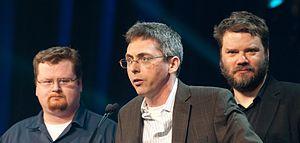
Portal 2 est un jeu vidéo de plates-formes et de réflexion en vue subjective développé et édité par Valve. Le jeu paraît sur Windows, OS X, PlayStation 3 et Xbox 360 le 19 avril 2011 en Amérique du Nord, et le surlendemain pour le reste du monde. La version pour Linux a été mise en bêta-test le 25 février 2014. La version du jeu sur disque optique est distribuée par Electronic Arts, tandis que la distribution en ligne pour Windows et OS X est gérée par le service de diffusion de contenu de Valve, Steam. Portal 2 est annoncé le 5 mars 2010 à la suite d'un jeu en réalité alternée d'une semaine basé sur les nouveaux correctifs apportés au jeu original. Avant la sortie du jeu sur Steam, l'entreprise met en vente un deuxième jeu en réalité alternée, Potato Sack, portant sur treize titres développés indépendamment, qui aboutit à une parodie de calcul distribué permettant de télécharger Portal 2 dix heures avant sa sortie.